Hand spinning

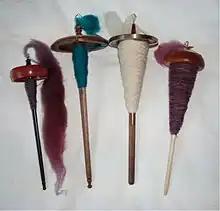
Modern top-whorl drop spindles

The spinning wheel was possibly invented in the Islamic world by 1030. It later spread to China by 1090, and then spread from the Islamic world to Europe and India by the 13th century.